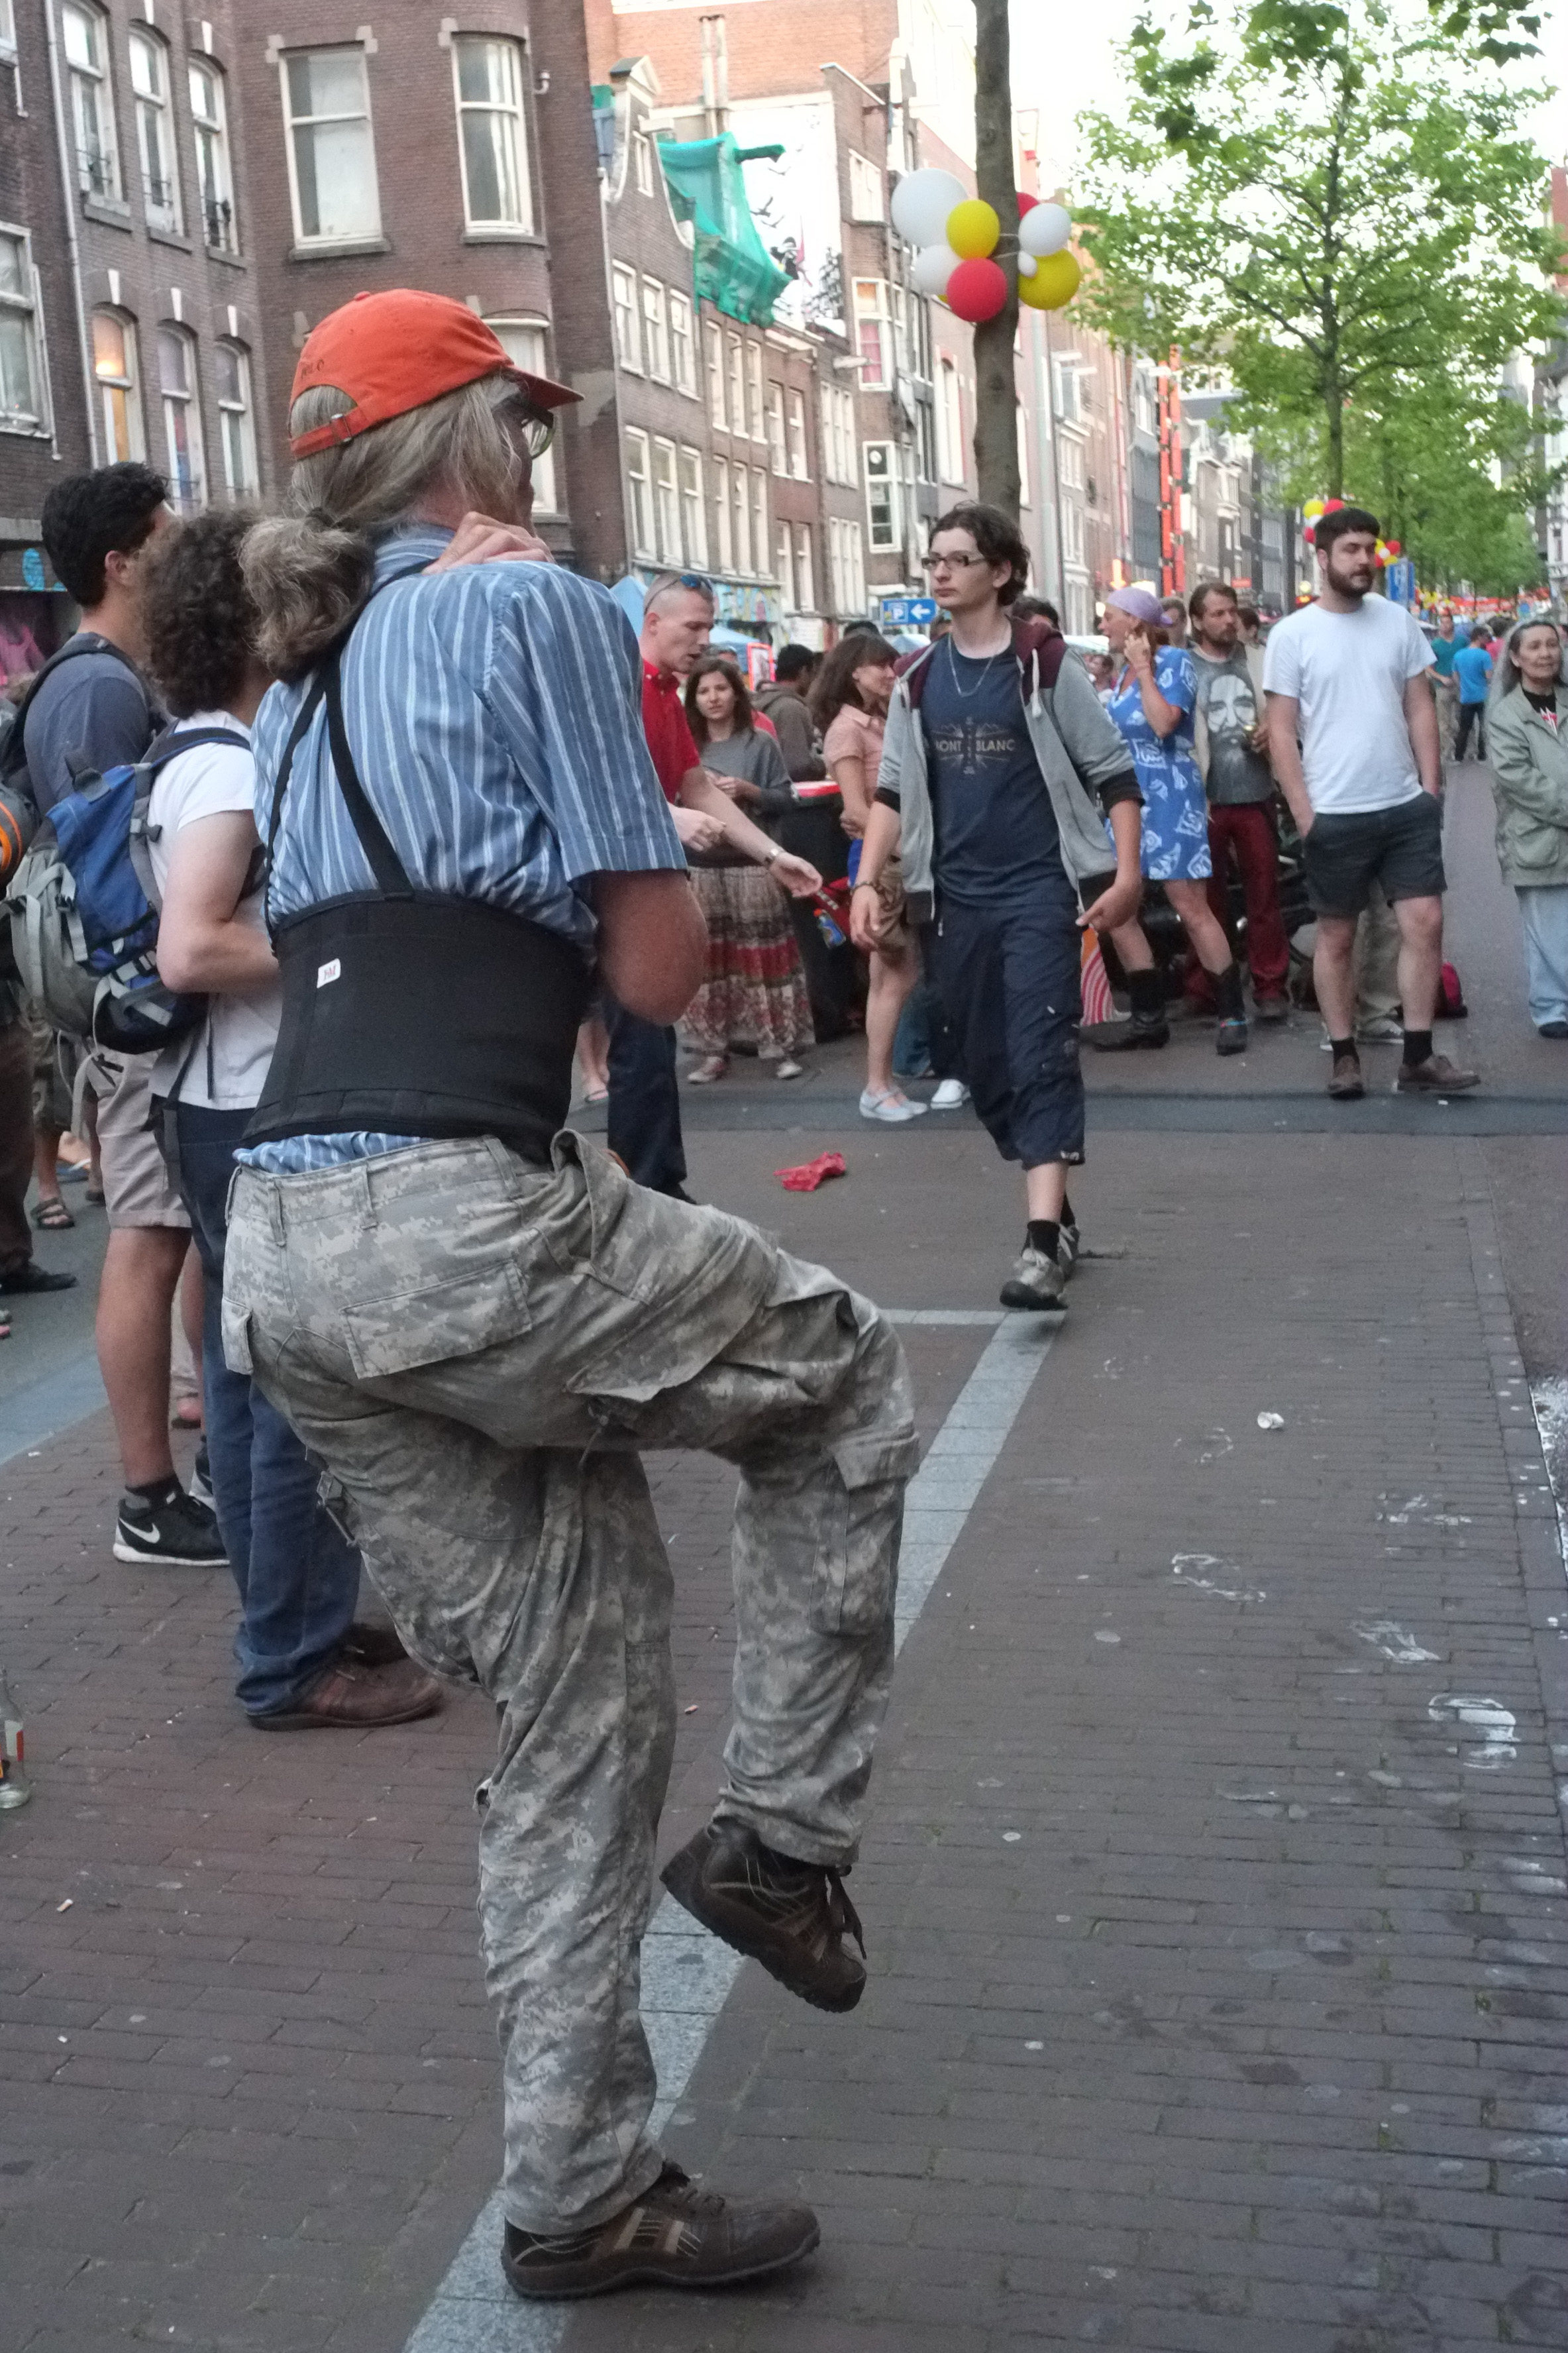
pedestrian, road, street, urban, travel, fujifilm, festival, amsterdam, netherlands, fuji, fujix, fujixe1